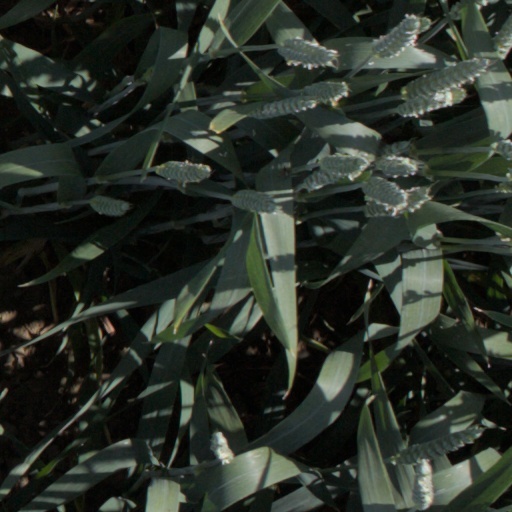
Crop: wheat